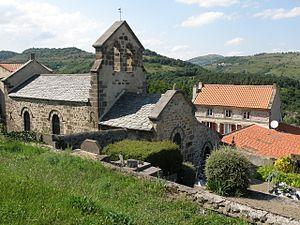
Grandeyrolles, comm. du Puy-de-Dôme (Auvergne, France). Église romane Saint-Loup (fin XIe)
Grandeyrolles est une commune française, située dans le département du Puy-de-Dôme en région Auvergne-Rhône-Alpes.